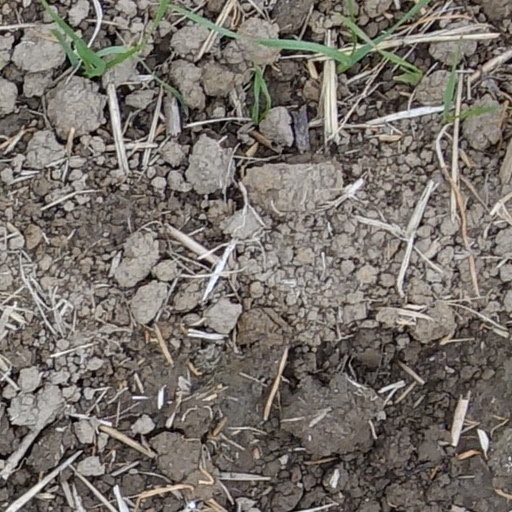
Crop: wheat